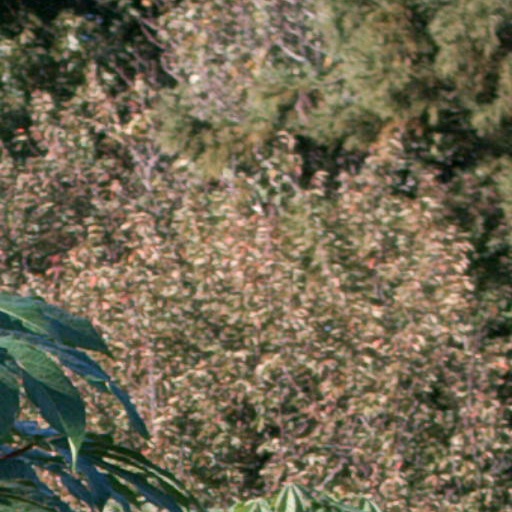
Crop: cassava